History of sugar

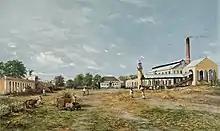
"Hacienda La Fortuna." A sugar mill complex in Puerto Rico, painted by Francisco Oller in 1885. Brooklyn Museum

As Europeans established sugar plantations on the larger Caribbean islands, prices fell in Europe. By the 18th century all levels of society had become common consumers of the former luxury product. At first most sugar in Britain went into tea, but later confectionery and chocolates became extremely popular. Many Britons (especially children) also ate jams. Suppliers commonly sold sugar in the form of a sugarloaf and consumers required sugar nips, a pliers-like tool, to break off pieces.